Mount Vernon and Fairway

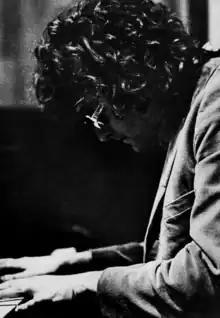
"Mount Vernon and Fairway" was heavily influenced by Randy Newman's 1972 album "Sail Away".

In the summer of 1972, Wilson joined his bandmates when they temporarily moved base to Holland and recorded the basic tracks for the album of the same name. While living in a Dutch house called "the Flowers" and listening repeatedly to Randy Newman's newest album "Sail Away", Wilson was inspired to write a fairy tale that was loosely based on his memories listening to the radio at Mike Love's family home as a teenager. Wilson said that he listened to "Sail Away" "over and over" while physically writing down the lyrics that became the fairy tale.